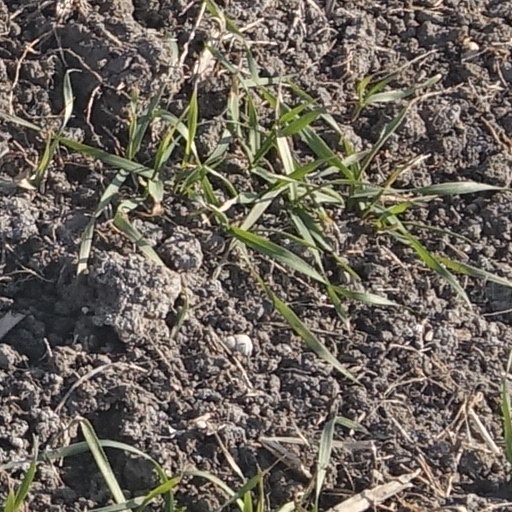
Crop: wheat